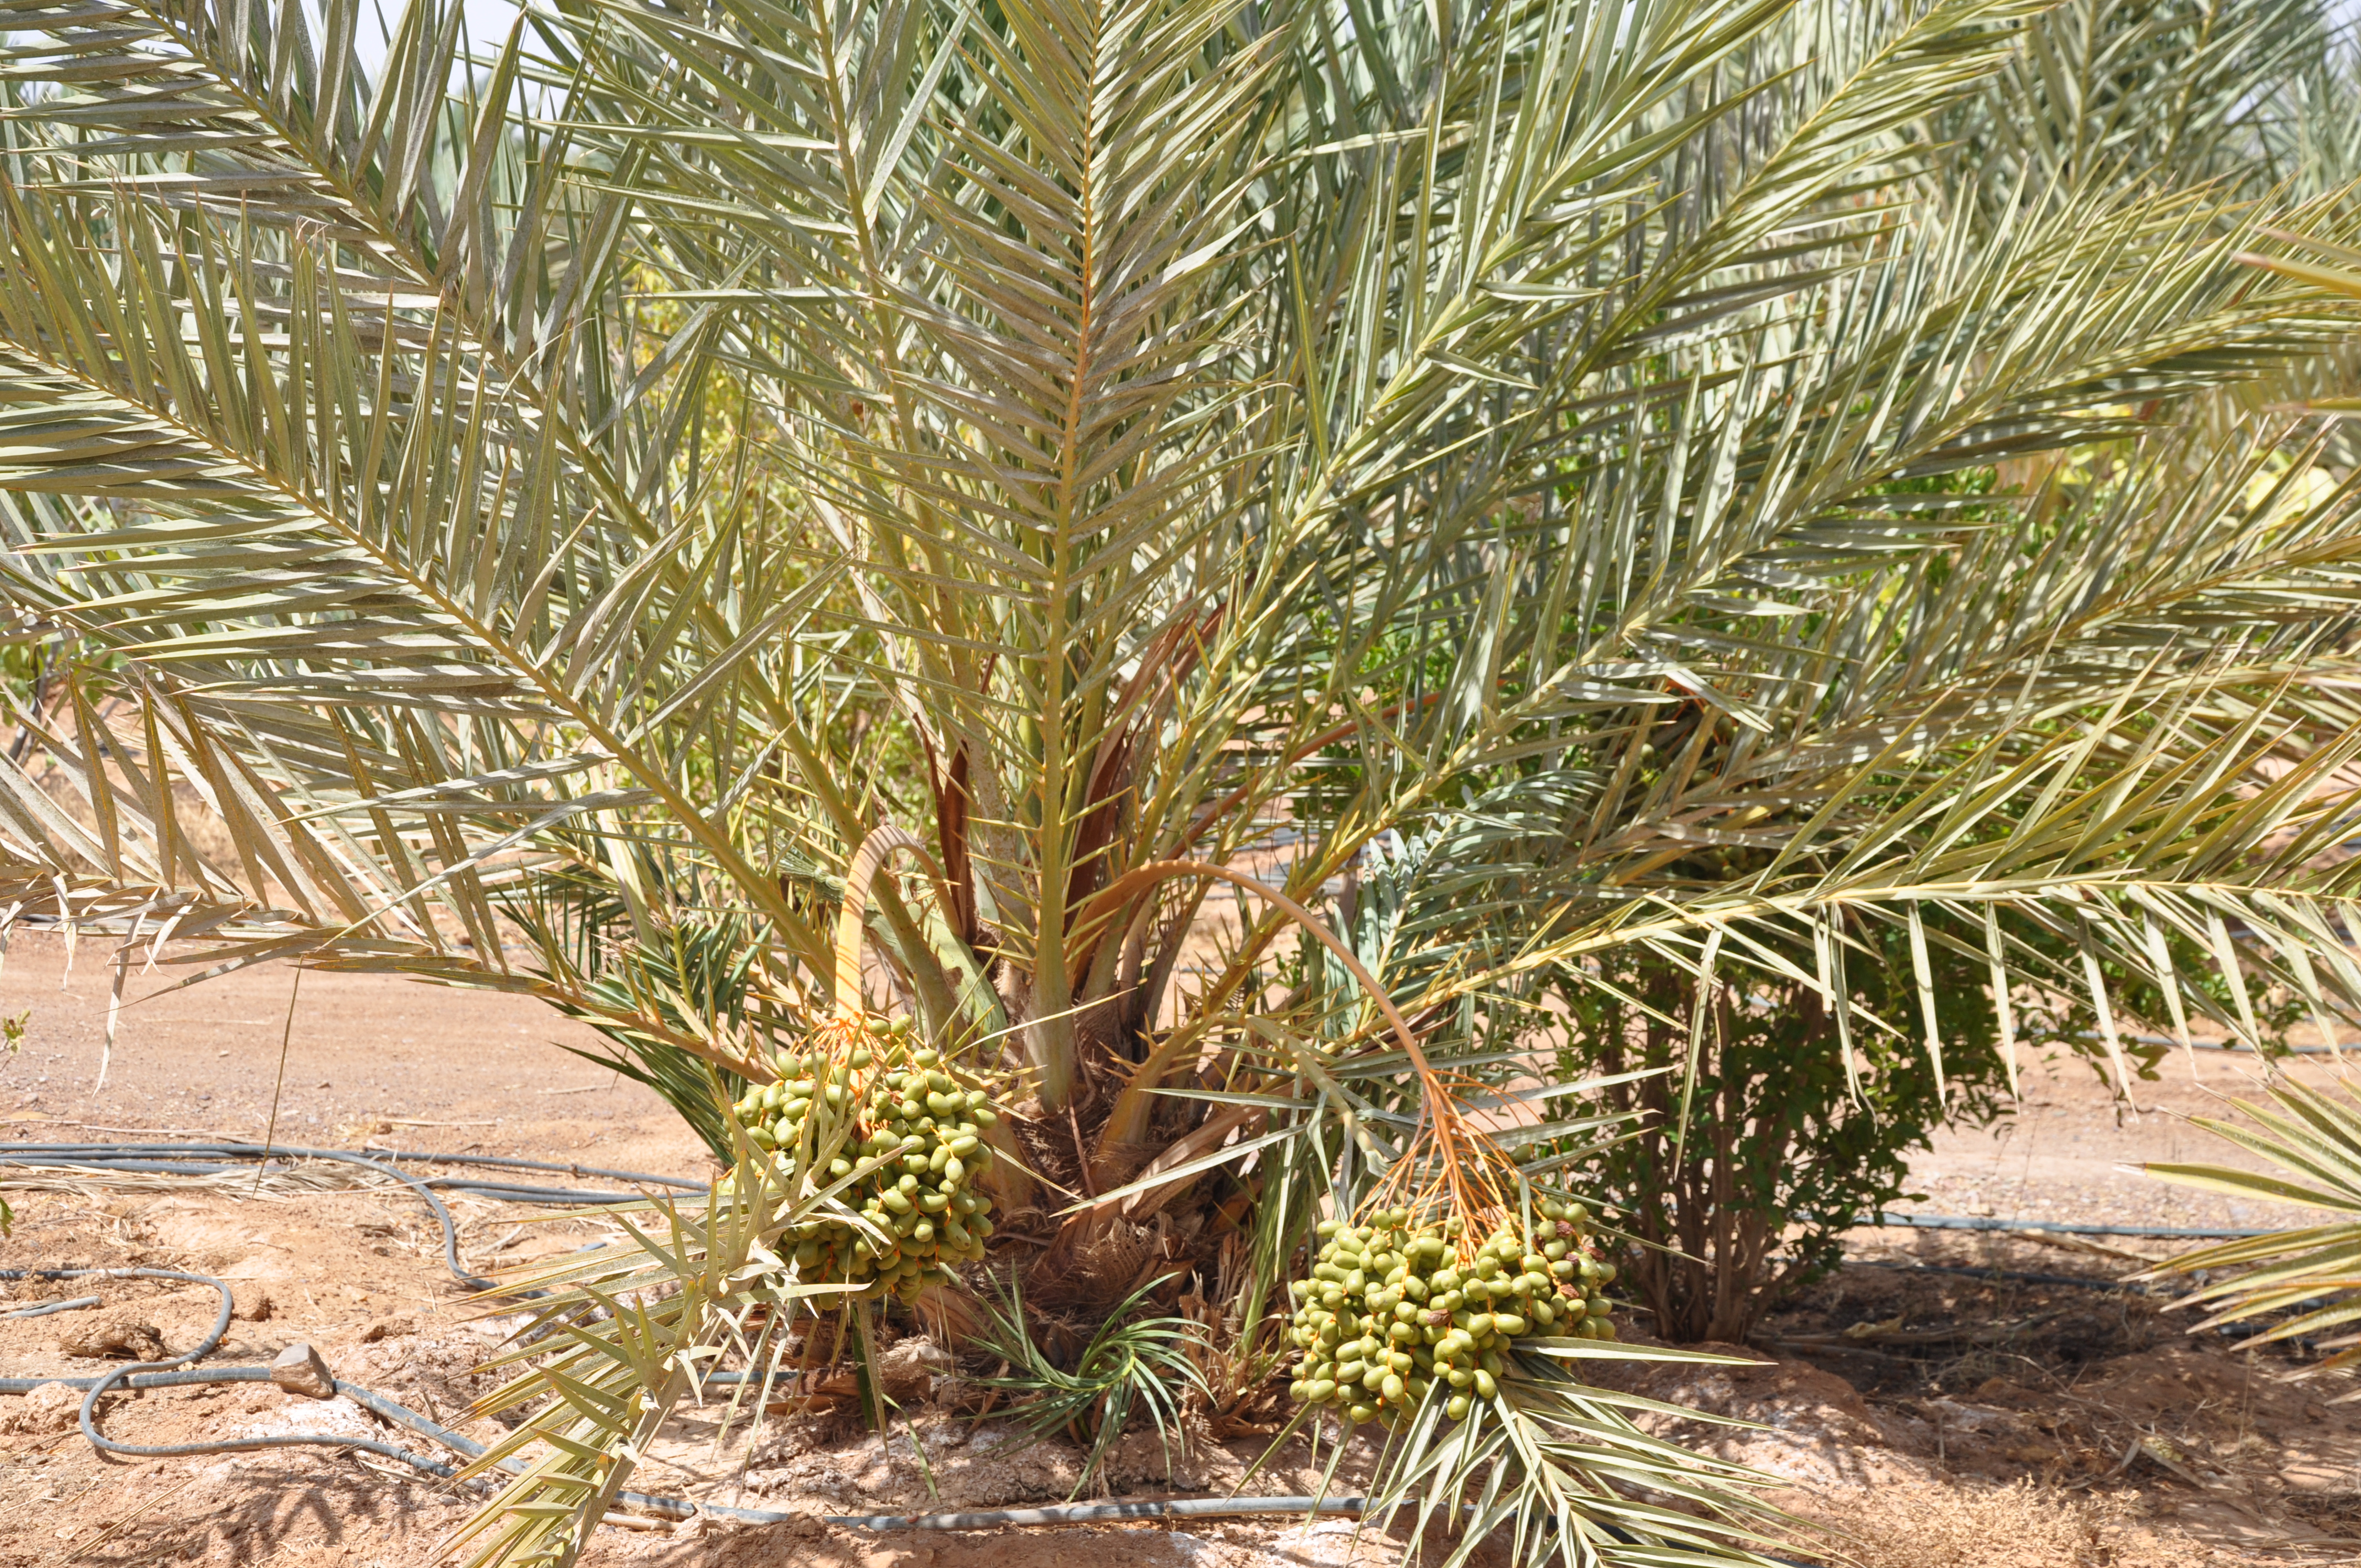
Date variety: Boufagous